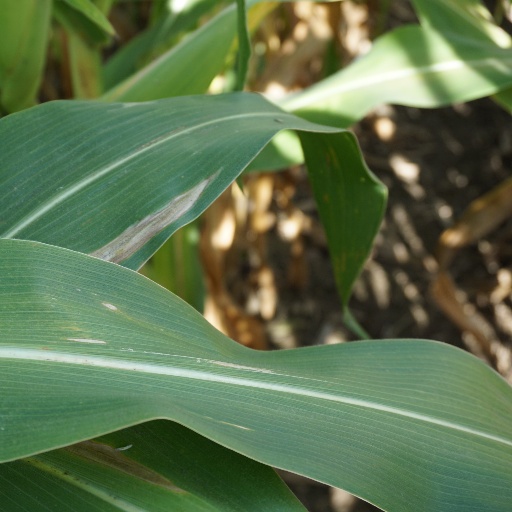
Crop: maize; corn